Kendra McMullan

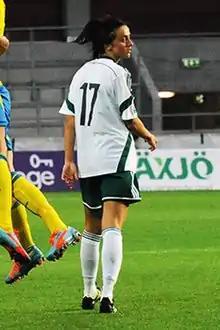

Kendra McMullan (born 26 May 1993) is a Northern Irish former footballer who played as a midfielder and appeared for the Northern Ireland women's national team.